Carved lacquer

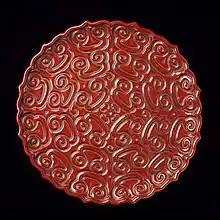
Foliated dish or tray in the "tixi" technique with the "guri" or "Sword-Pommel Pattern", here using red with three thin layers of black. The polished top layer of red contrasts with the duller bottom layer. Early Ming.

The objects made in the technique are a wide range of small types, but are mostly practical vessels or containers such as boxes, plates and trays. Some screens and pieces of Chinese furniture were made. Carved lacquer is only rarely combined with painting in lacquer and other lacquer techniques.